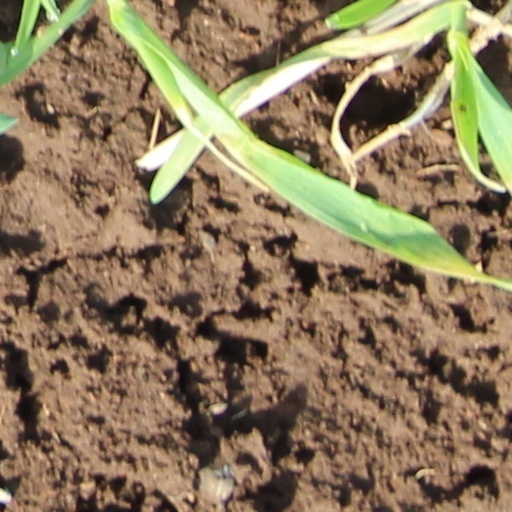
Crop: wheat